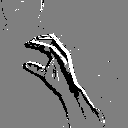
ASL letter: c